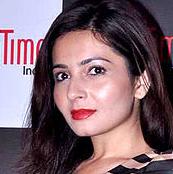
Age: 28